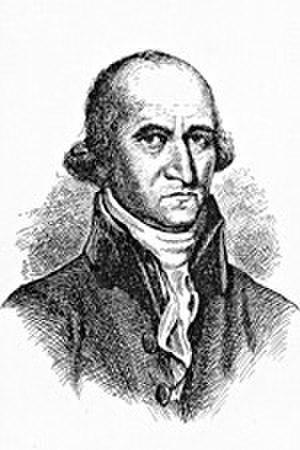
Le New Hampshire élit deux membres du Sénat des États-Unis : un sénateur de classe 2 et un sénateur de classe 3.